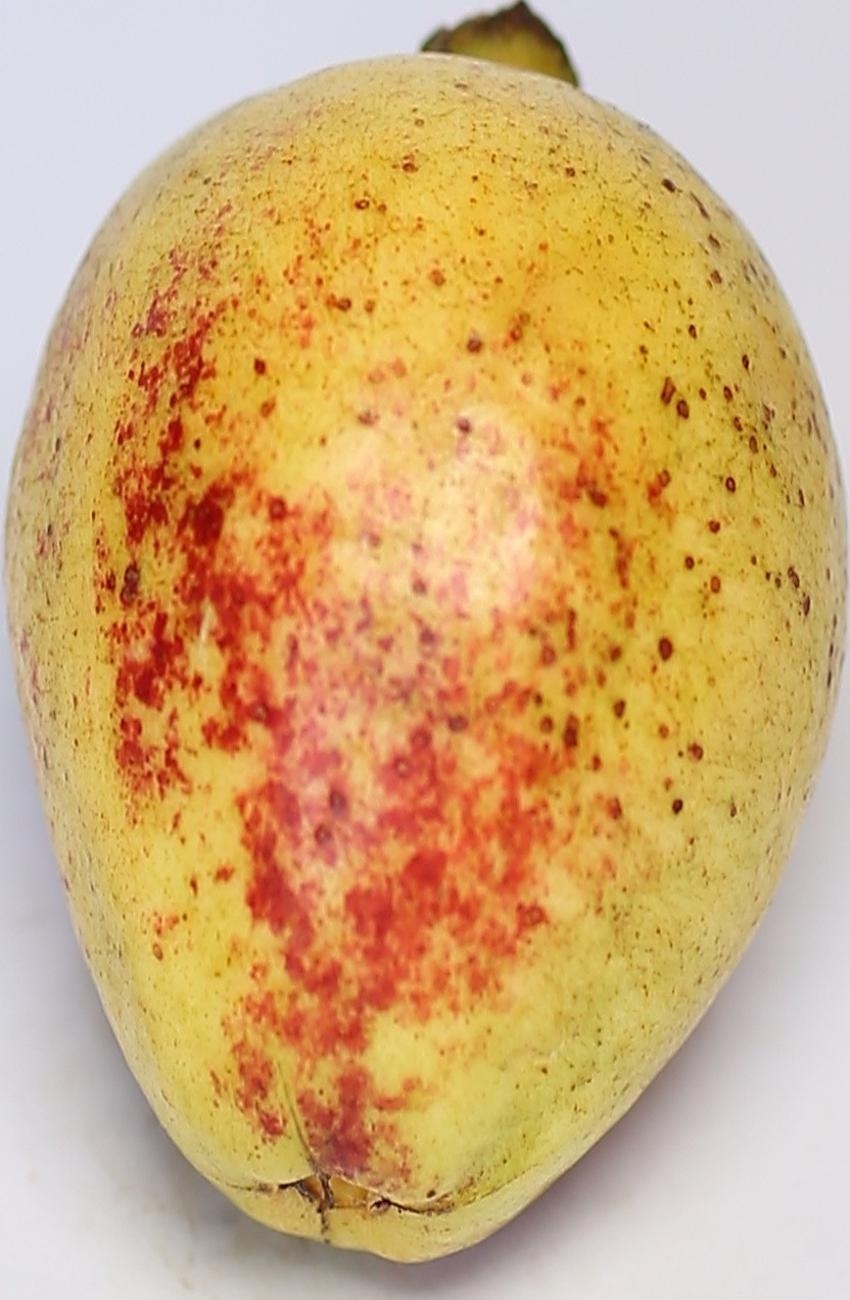
Maturity: ripe
Variety: riyali